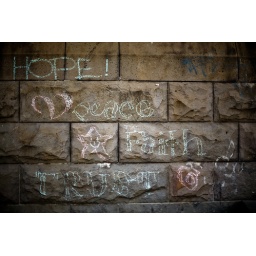
On a wall under a bridge in Melbourne.